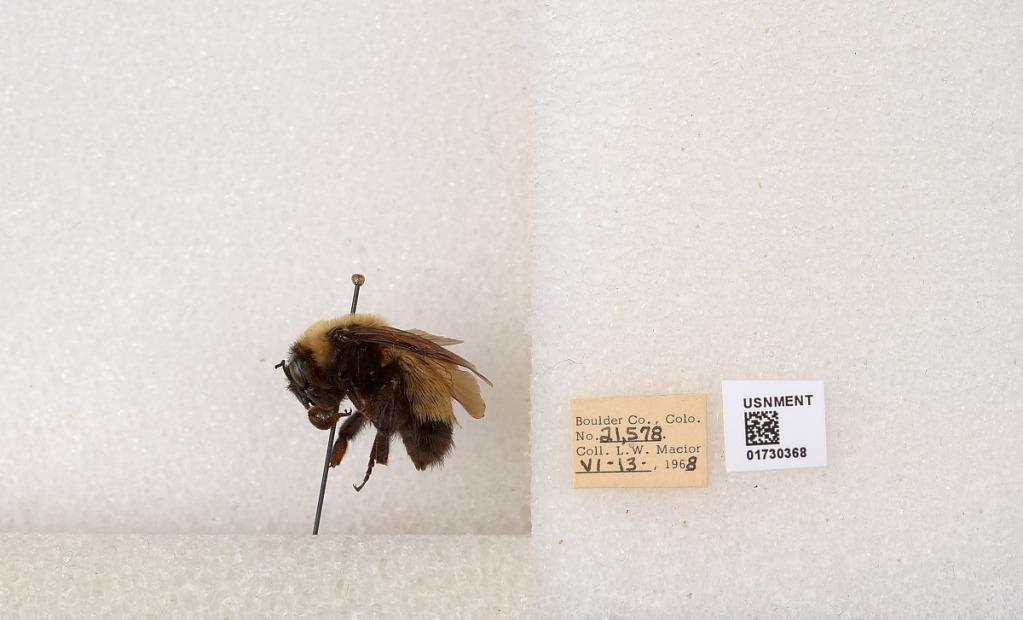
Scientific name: Bombus (Bombus) nevadensis Cresson